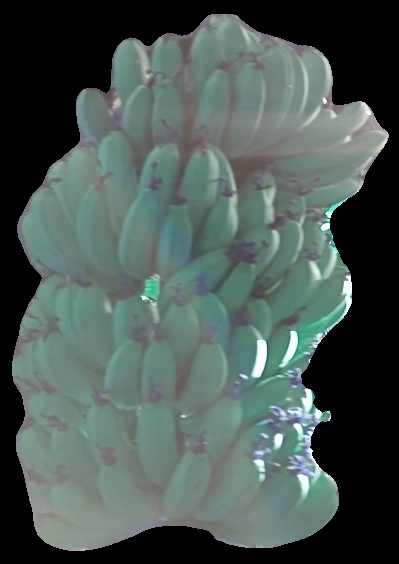
Variety: pachbale
Grade: grade1